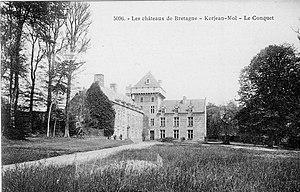
Le château de Kerjean-Mol vers 1900.
Trébabu [tʁebaby] est une commune du département du Finistère, dans la région Bretagne, en France.